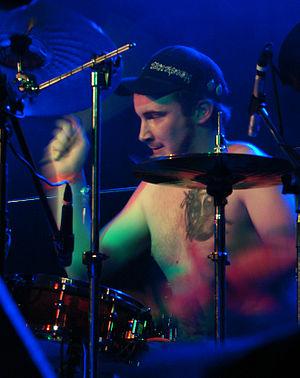
Benighted au Chaulnes Fest 08, le 22/03/08: Kevin.
Kevin Foley est un batteur franco-irlandais né le 10 mars 1988 à Saint-Etienne en France. Il est connu pour avoir été le batteur de plusieurs groupes de metal. Il a notamment joué pour Sepultura, Sabaton, Disavowed et Benighted ou encore Mumakil. Il est actuellement membre officiel du groupe Disavowed. Il a enregistré 3 albums depuis qu'il a rejoint le groupe stéphanois de Brutal Death en 2006.